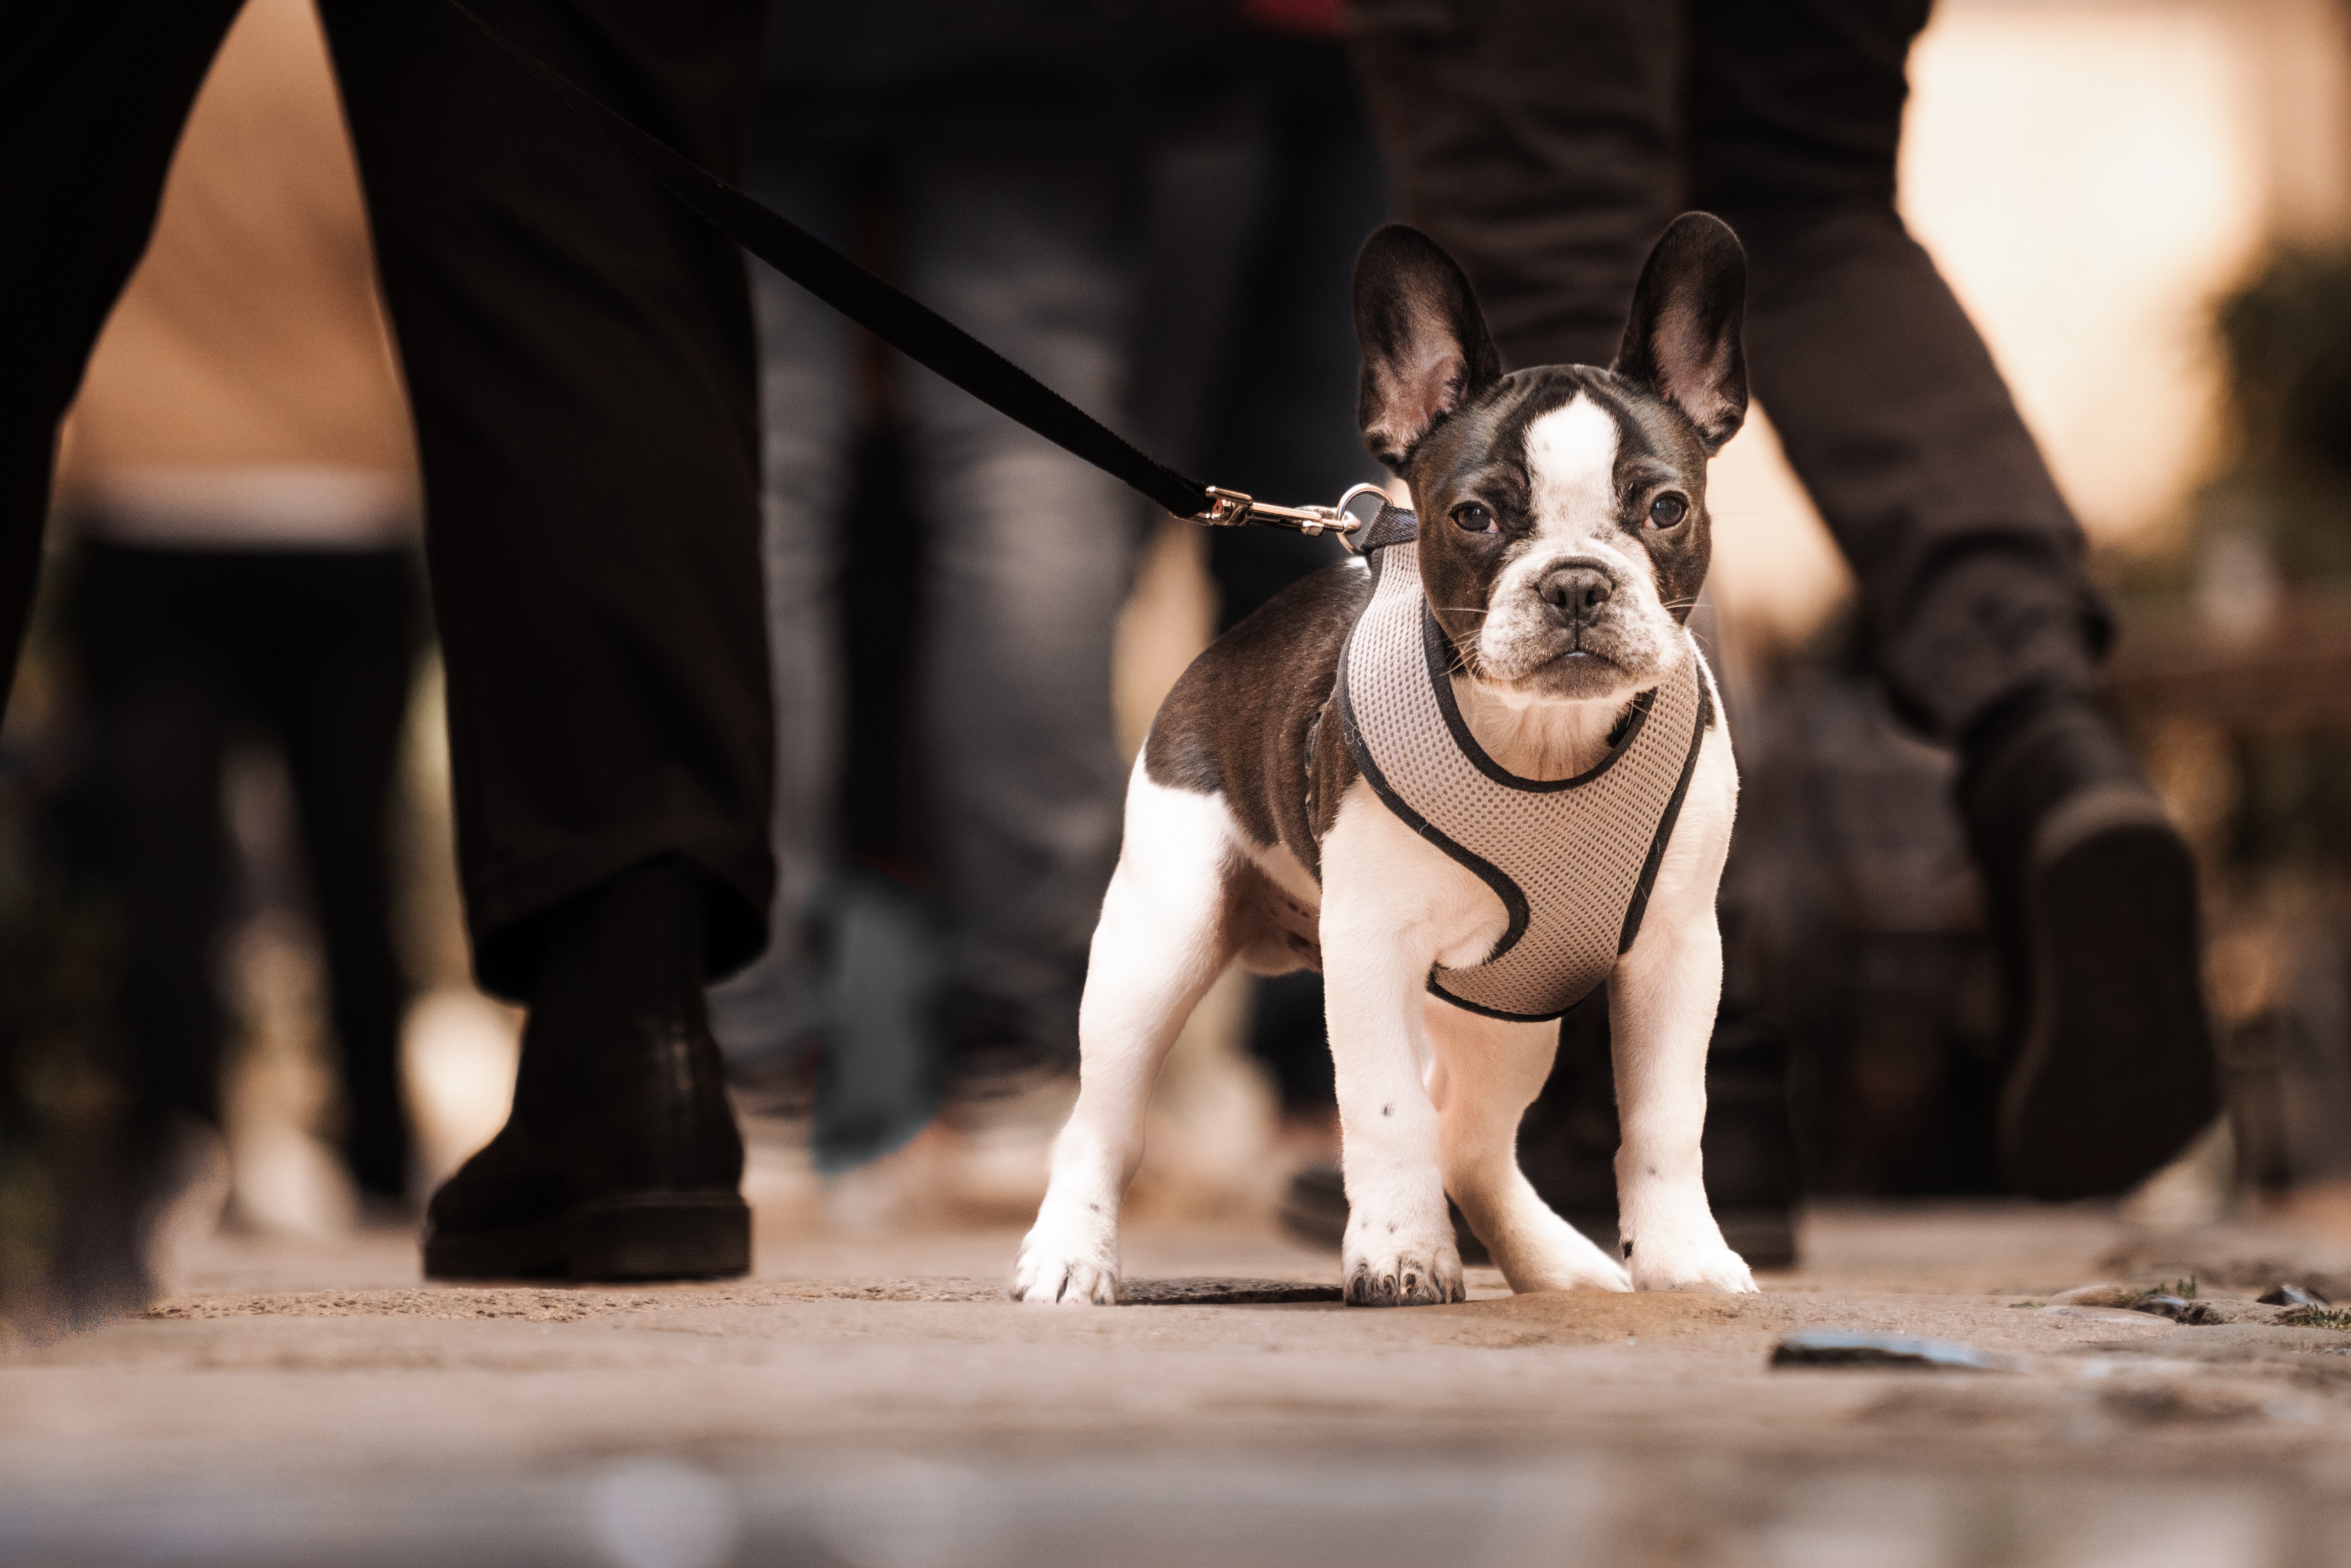
natural, dog, carnivore, flash photography, dog breed, fawn, collar, companion dog, bulldog, dog collar, snout, street fashion, human leg, working animal, leash, whiskers, sporting group, toy dog, paw, monochrome photography, street, fur, french bulldog, thigh, monochrome, canidae, working dog, ancient dog breeds, fashion accessory, Bull and terrier, non sporting group, terrier, boston terrier, sitting